Freda Stark

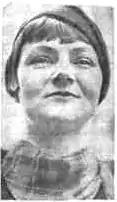
Stark ca. 1936

Freda Beatrice Stark (27 March 1910 – 19 March 1999) was a New Zealand dancer. In 1935, she was a prosecution witness at two trials where Eric Mareo was convicted of the murder of his wife Thelma Mareo who was also Stark's lover. During the Second World War, she was a famed exotic dancer at Auckland's Wintergarden cabaret and nightclub, and a favourite of American troops stationed there, where she earned the title "Fever of the Fleet."